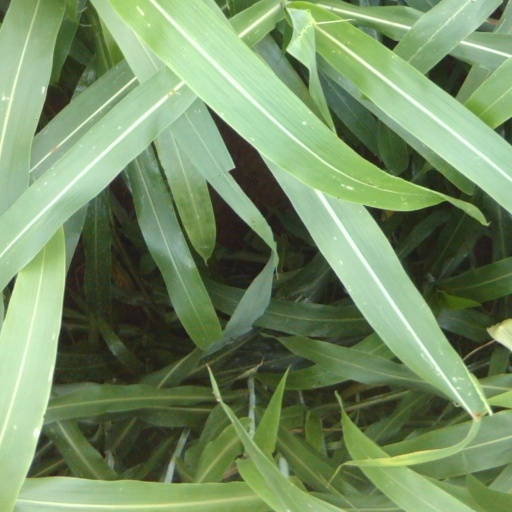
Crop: sorghum